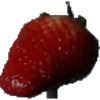
Label: Strawberry 1